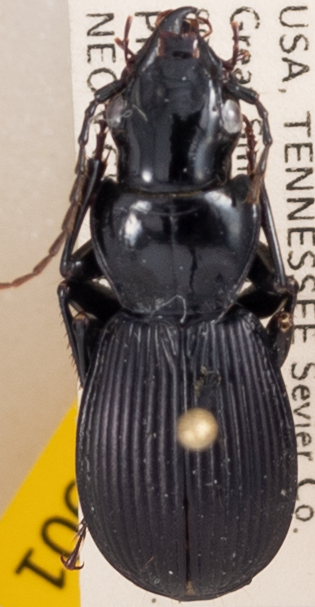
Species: Pterostichus moestus
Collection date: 2021-08-17
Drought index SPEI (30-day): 1.32
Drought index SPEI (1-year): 1.13
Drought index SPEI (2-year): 2.09